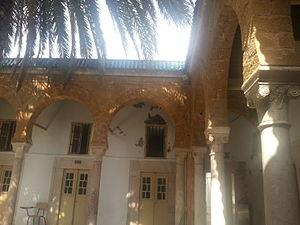
Medersa Ennakhla, Tunis This is a photo of the protected monument identified by the ID 11-137 in Tunisia.
La médersa Ennakhla ou médersa du Palmier est l'une des médersas de la médina de Tunis. Elle tire son nom d'un palmier qui se trouvait dans le jardinet et encore visible de nos jours au centre du patio.